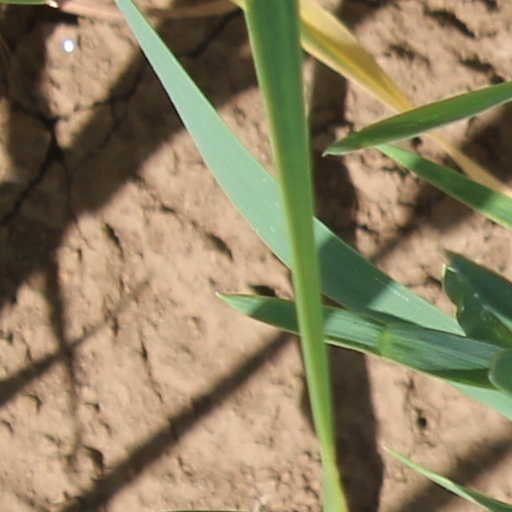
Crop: wheat